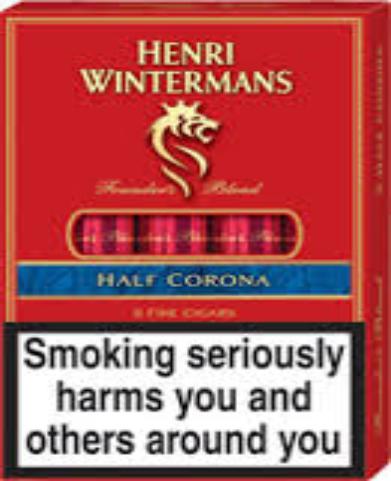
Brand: Henri Wintermans
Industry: Clothes